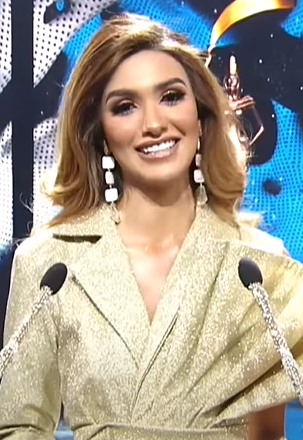
อันเดรอา อากิเลรา

|name=อันเดรอา อากิเลรา
|image= Andrea Aguilera.png
|birth_name= อันเดรอา บิกโตเรีย อากิเลรา ปาเรเดส
|birth_place=โลสริโอส ประเทศเอกวาดอร์
|years_active=2564–ปัจจุบัน|height=
|awards= มิสเอิร์ธเอกวาดอร์ 2019 (มิสเอิร์ธเอกวาดอร์ไฟเออร์) มิสแกรนด์เอกวาดอร์ 2021 (ชนะเลิศ) มิสแกรนด์อินเตอร์เนชันแนล 2021 (รองชนะเลิศอันดับ 1) มิสซูปราเนชันแนลเอกวาดอร์ 2023 (ได้รับการแต่งตั้ง) มิสซูปราเนชันแนล 2023 (ชนะเลิศ)
อันเดรอา บิกโตเรีย อากิเลรา ปาเรเดส (; เกิดวันที่ 27 เมษายน พ.ศ. 2544) เป็นนางแบบและนางงามชาวเอกวาดอร์ ได้รับตำแหน่งมิสแกรนด์เอกวาดอร์ และเป็นตัวแทนประเทศเอกวาดอร์ ในการประกวดเวทีมิสแกรนด์อินเตอร์เนชันแนล 2021 ณ กรุงเทพมหานคร, ประเทศไทย และเธอได้คว้ารางวัลรองชนะเลิศอันดับ 1 เมื่อวันที่ 4 ธันวาคม 2564 และเธอได้รับการแต่งตั้งให้ดำรงตำแหน่ง มิสซูปราเนชันแนลเอกวาดอร์ 2023 และเป็นตัวแทนประเทศเอกวาดอร์ ในการประกวดเวทีมิสซูปราเนชันแนล 2023 ณ จังหวัดมาวอปอลสกา|มาวอปอลสกา, ประเทศโปแลนด์ และเธอได้คว้ารางวัลชนะเลิศ เป็น มิสซูปราเนชันแนล 2023 เมื่อวันที่ 14 กรกฎาคม 2566
== ประวัติ ==
อันเดรอา เธอเกิดที่ประเทศเอกวาดอร์ เธอเป็นนางแบบและนางงามชาวเอกวาดอร์ กำลังศึกษาระดับปริญญาตรีทางด้านการแพทย์
== การประกวด ==
=== มิสแกรนด์เอกวาดอร์ 2021 ===
อันเดรอาได้เข้าร่วมการประกวดมิสแกรนด์เอกวาดอร์ 2021 และเธอก็สามารถเอาชนะสาวงามผู้เข้าประกวดทั้งหมด และคว้าตำแหน่งมิสแกรนด์เอกวาดอร์2021 ไปครองได้สำเร็จ และเธอจะเป็นตัวแทนของเอกวาดอร์ ในการประกวดมิสแกรนด์อินเตอร์เนชันแนล 2021 ในเดือนธันวาคม
=== มิสแกรนด์อินเตอร์เนชันแนล 2021 ===
อันเดรอา เป็นตัวแทนของเอกวาดอร์ในการเข้าร่วมการประกวดมิสแกรนด์อินเตอร์เนชันแนล 2021 ที่ประเทศไทย และเธอได้รับรางวัลรองชนะเลิศอันดับที่ 1
== อ้างอิง ==
== แหล่งข้อมูลอื่น ==
*
สืบตำแหน่ง|ก่อนหน้า= ลาเลลา เอ็มสวาเน|ตำแหน่ง=มิสซูปราเนชันแนล|มิสซูปราเนชันแนล|ปี= มิสซูปราเนชันแนล 2023|2023|ถัดไป = ฮาราชตา ไฮฟา ซาห์รา
สืบตำแหน่ง|ก่อนหน้า=บาเลริ การาบาริ|ตำแหน่ง=มิสเอกวาดอร์ซูปราเนชันแนล|ปี= 2023|ถัดไป = โดมินิกา อาเลสซี
สืบตำแหน่ง|ก่อนหน้า= ซาแมนธา เบอร์นาร์โด|ตำแหน่ง=มิสแกรนด์อินเตอร์เนชันแนล|รองอันดับ 1 มิสแกรนด์อินเตอร์เนชันแนล|ปี= มิสแกรนด์อินเตอร์เนชันแนล 2021|2021|ถัดไป = อิงฟ้า วราหะ
สืบตำแหน่ง|ก่อนหน้า=โซเนีย ลิมู|ตำแหน่ง=มิสแกรนด์เอกวาดอร์|ปี= 2021|ถัดไป = เอมิเลีย วาสเกซ
การประกวดนางงามระดับนานาชาติ|Year=2023
| Miss Universe = เชย์นิส ปาลาซิโอส
| Miss World = กริสตีนา ปิสโกวา
| Miss International = อันเดรอา รูบิโอ
| Miss Supranational = อันเดรอา อากิเลรา
| Miss Gland International = ลูเซียนา ฟุสเตร์
ผู้ดำรงตำแหน่งในการประกวดมิสแกรนด์อินเตอร์เนชันแนล
|Year=2021
|ปี=2564
|ชนะเลิศ= เหงียน ทุก ถวี่ เตียน
|รองชนะเลิศอันดับที่ 1= อันเดรอา อากิเลรา
|รองชนะเลิศอันดับที่ 2= โลเรนา โรดรีกิส
|รองชนะเลิศอันดับที่ 3= บิเบียนิ ดิอัซ อาร์โรโย
|รองชนะเลิศอันดับที่ 4= ยันเน ฟัน ดัม
หมวดหมู่:นางงาม
หมวดหมู่:นางแบบ
หมวดหมู่:ผู้ชนะการประกวดมิสซูปราเนชันแนล
หมวดหมู่:ผู้เข้าประกวดมิสแกรนด์อินเตอร์เนชันแนล 2021